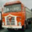
Label: truck